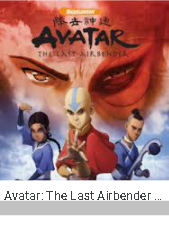
Portrait style: Cartoon Portrait